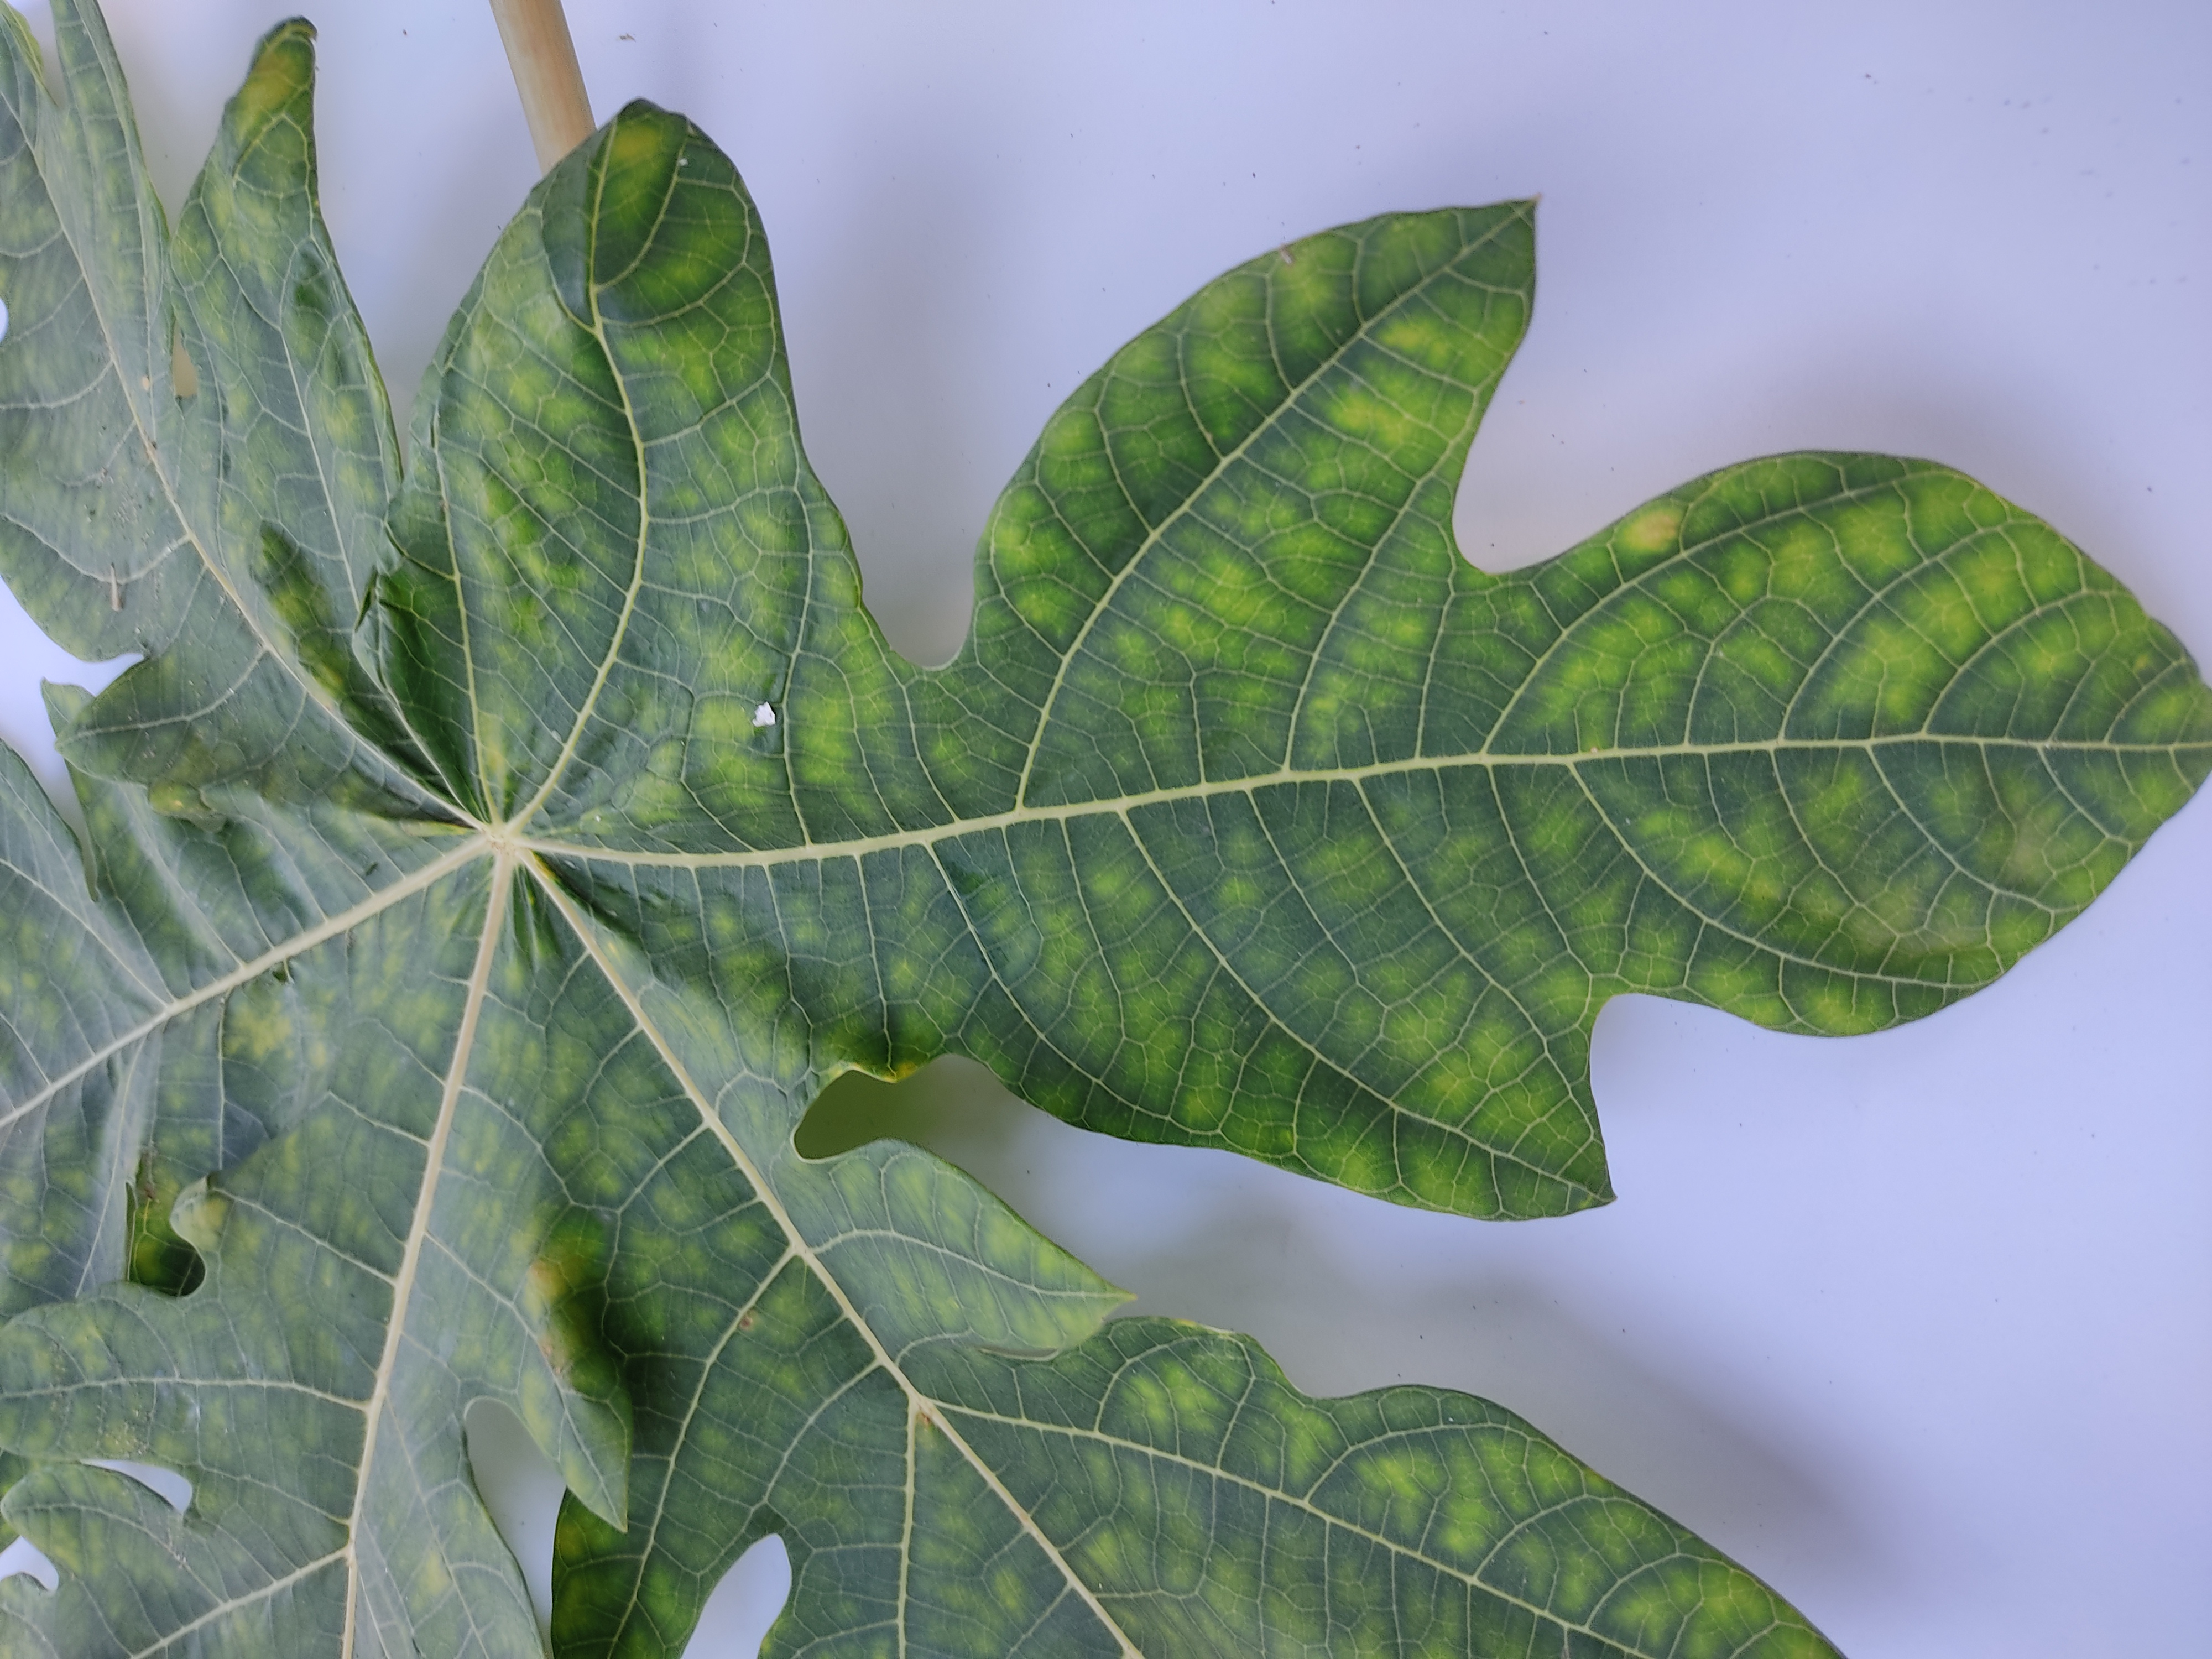
Label: Ring Spot